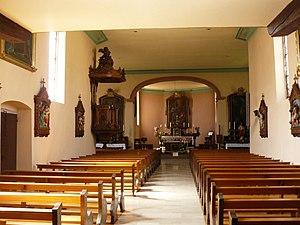
Intérieur de l'église Saint-Philippe &amp
Obermorschwihr [obəʁmɔʁʃviʁ] est une commune française située dans le département du Haut-Rhin, en région Grand Est.
L'église Saints-Philippe-et-Jacques est un monument historique situé à Obermorschwihr, dans le département français du Haut-Rhin.